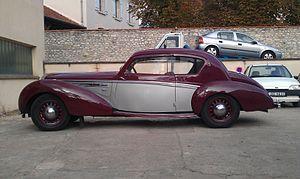
Delage D6-70 carrossée par Letourneur et Marchand, 1947.